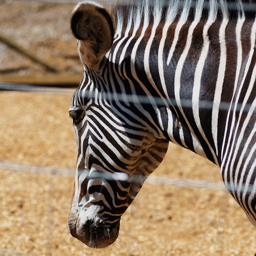
A zebra is standing next to a fence.
The head of a black and white striped zebra looking away.
A lone zebra standing within a wire fence.
a zebra looking off into the distance behind a wire fence
A zebra standing on a dry grass field.